Diego Angioletti

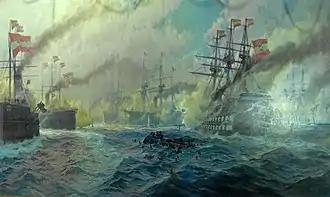
battle of Lissa

One month after Angioletti resigned from the cabinet Admiral Persano suffered a humiliating defeat at the hands of the Austrian navy at the battle of Lissa. There was a great feeling of public anger at this outcome, and while most of it was directed at Admiral Persano, Angioletti did not escape blame.